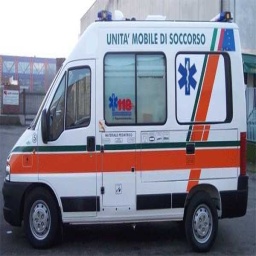
Label: ambulance